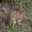
Label: rabbit